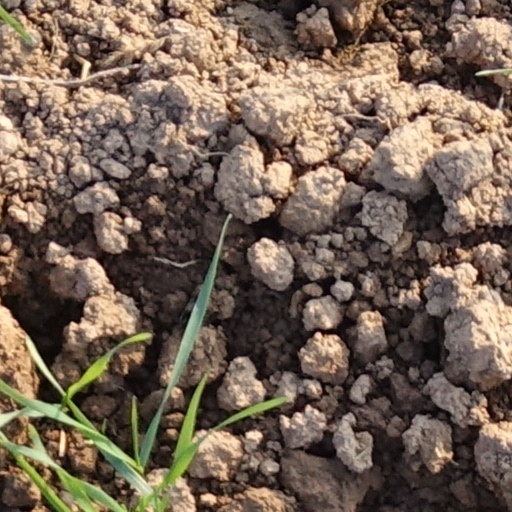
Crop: wheat